William FitzRoy, 3rd Duke of Cleveland

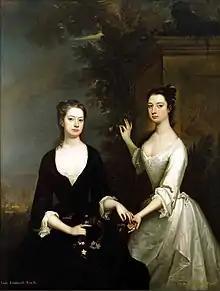
Lady Elizabeth (later Countess of Mansfield) and Lady Henrietta Finch, Duchess of Cleveland.

In 1731, he married Lady Henrietta Finch, the daughter of Daniel Finch, 2nd Earl of Nottingham. She died in 1742, without having left him children. He thereafter lived a retired life, enjoying his sinecures of Receiver-General of the Profits of the Seals in the King's Bench and Common Pleas, and Comptroller of the Seal and Green Wax Offices. The dukedoms and subsidiary titles became extinct upon his death. The Cleveland dukedom was subsequently recreated for his grand-nephew William Vane, 1st Duke of Cleveland.